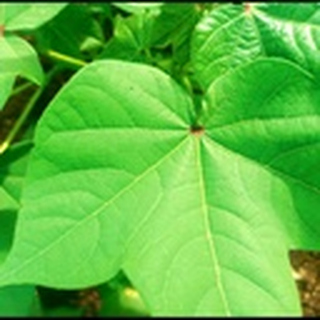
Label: healthy_cotton